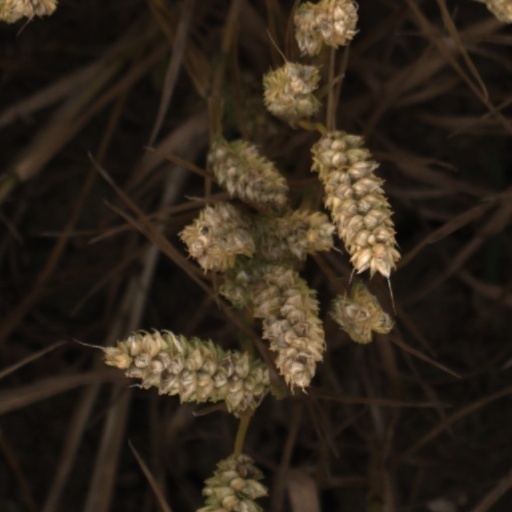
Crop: wheat